Fitz Hall

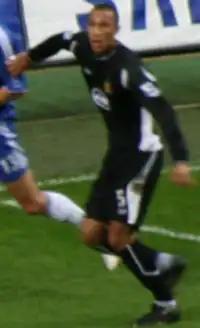
Hall playing for Wigan Athletic in 2007.

Hall moved from Crystal Palace to Premier League side Wigan Athletic for an undisclosed fee on 26 June 2006. New Palace boss Peter Taylor cited a £3 million get-out clause in Hall's contract as the reason for the transfer. Hall later mentioned that Dowie's departure was also a factor in his decision to move on.